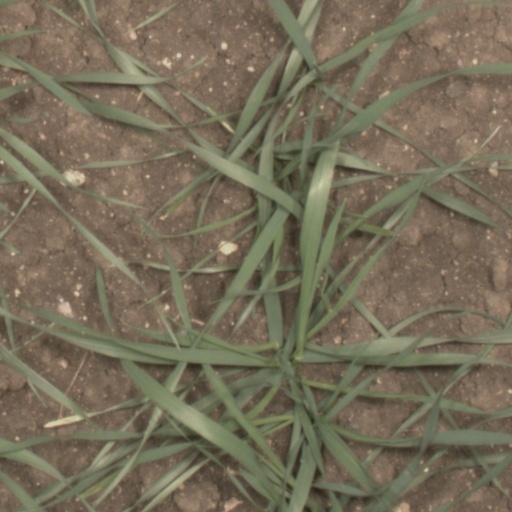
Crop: wheat